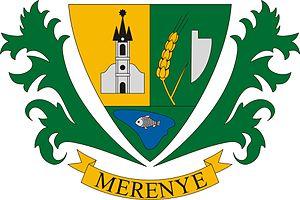
Merenye est un village et une commune du comitat de Baranya en Hongrie.